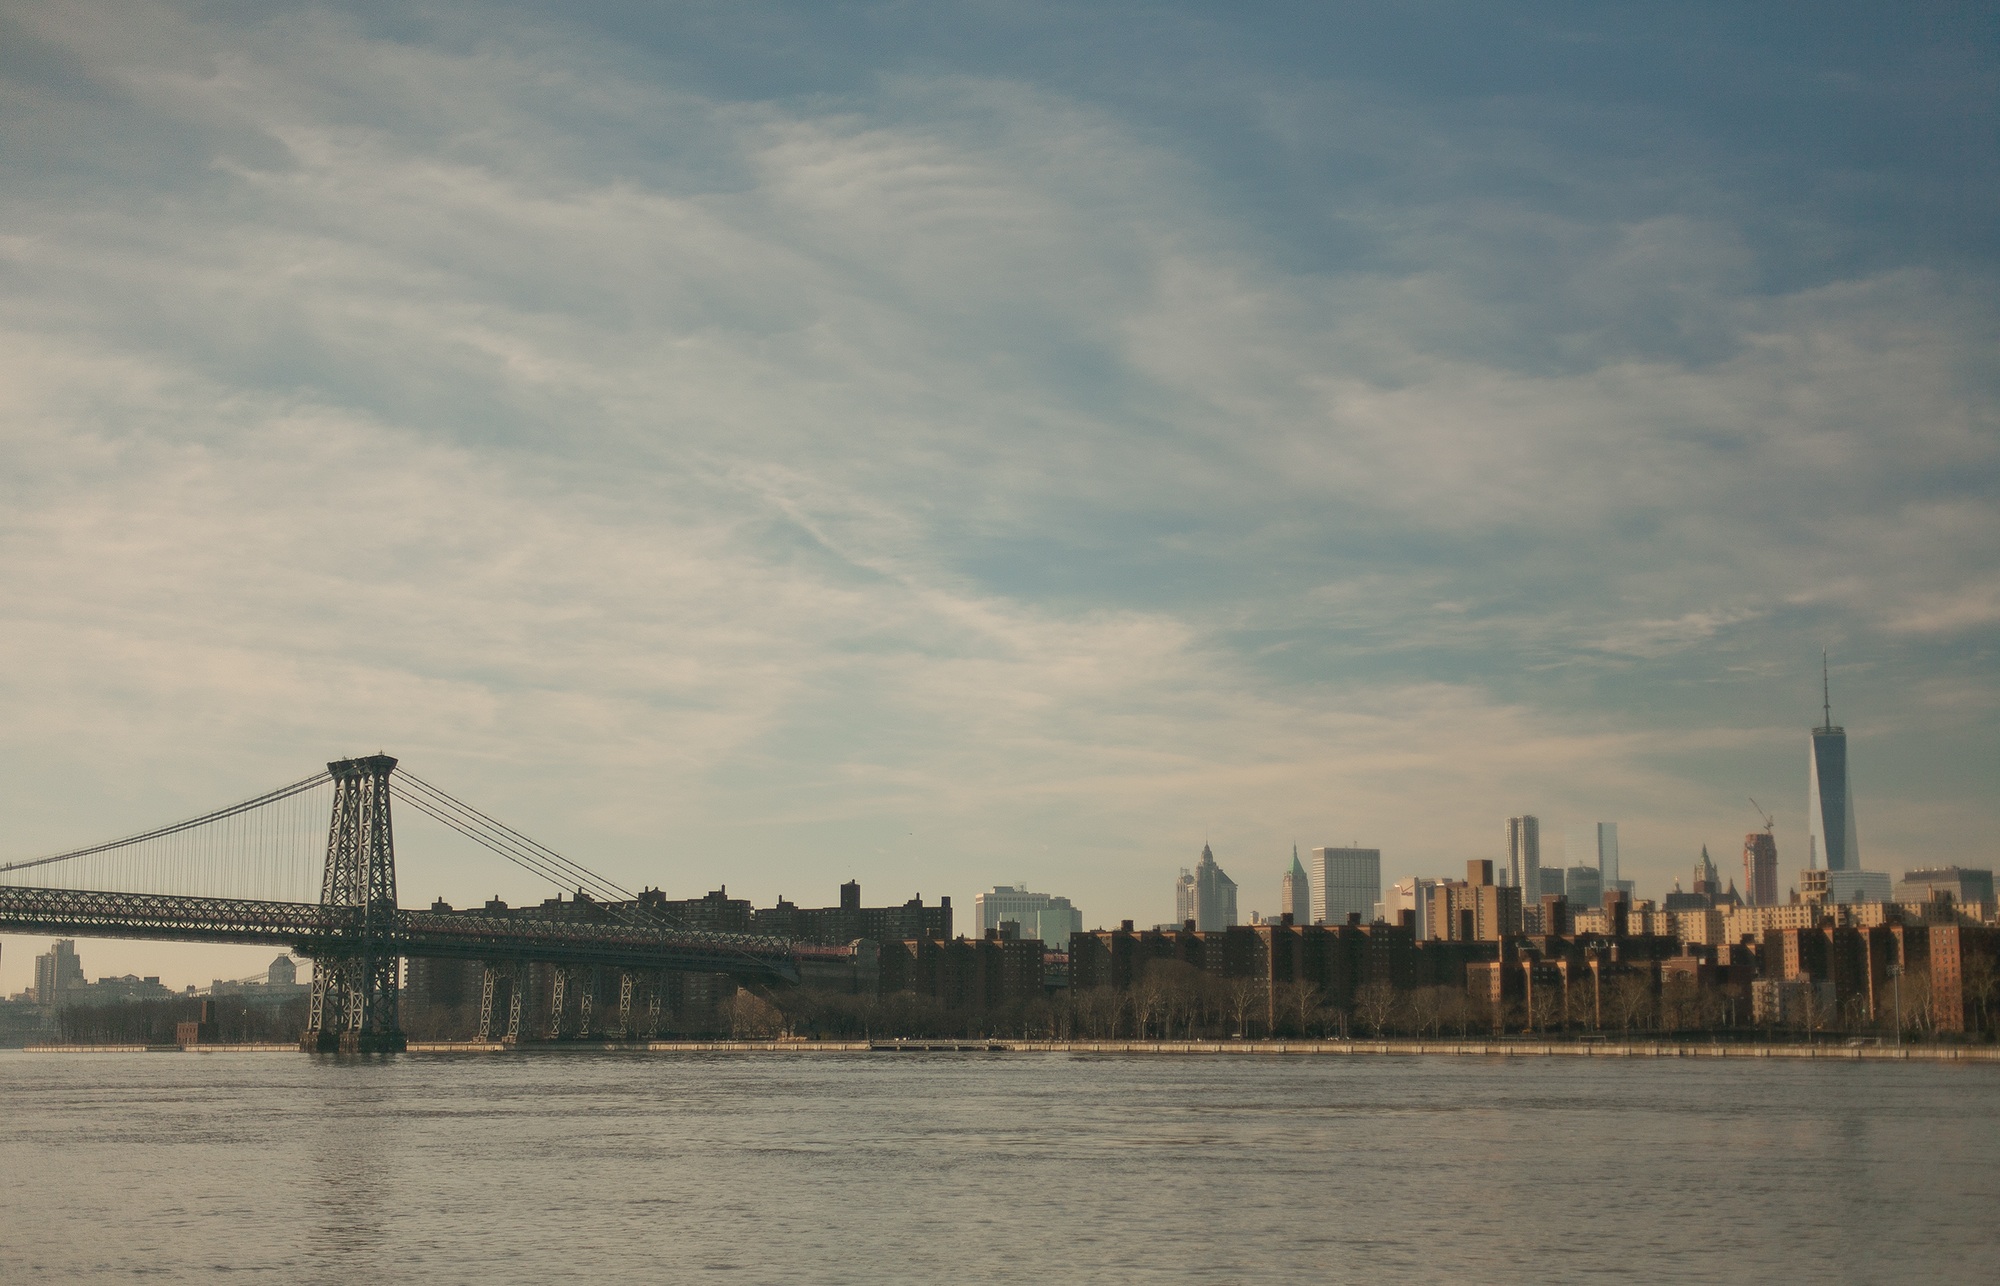
sea, horizon, cloud, sky, bridge, skyline, morning, dawn, city, river, cityscape, dusk, evening, reflection, waterway, atmospheric phenomenon, human settlement